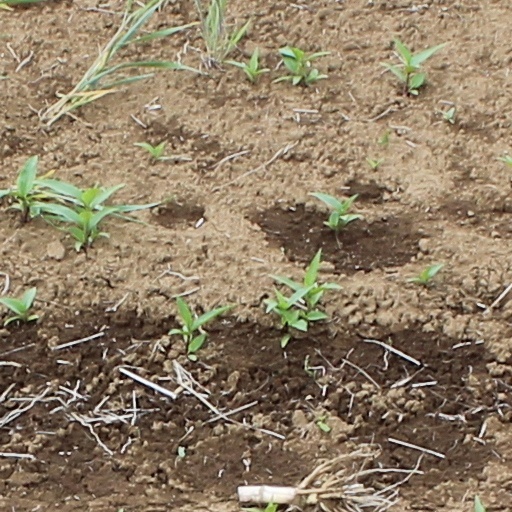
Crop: wheat